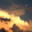
Label: cloud